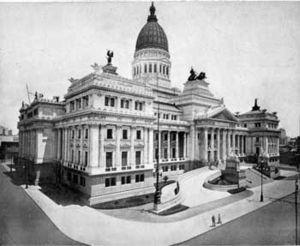
Le Palacio del Congreso de la Nación Argentina ou palais du Congrès de la nation argentine est l'édifice où se déroulent les activités du pouvoir législatif de la république Argentine. Il est situé à Buenos Aires, dans le carré limité par les avenues Rivadavia et Hipólito Yrigoyen, et les rues calle Combate de Los Pozos, et Entre Ríos. La superficie de ce carré dépasse 10 000 m².